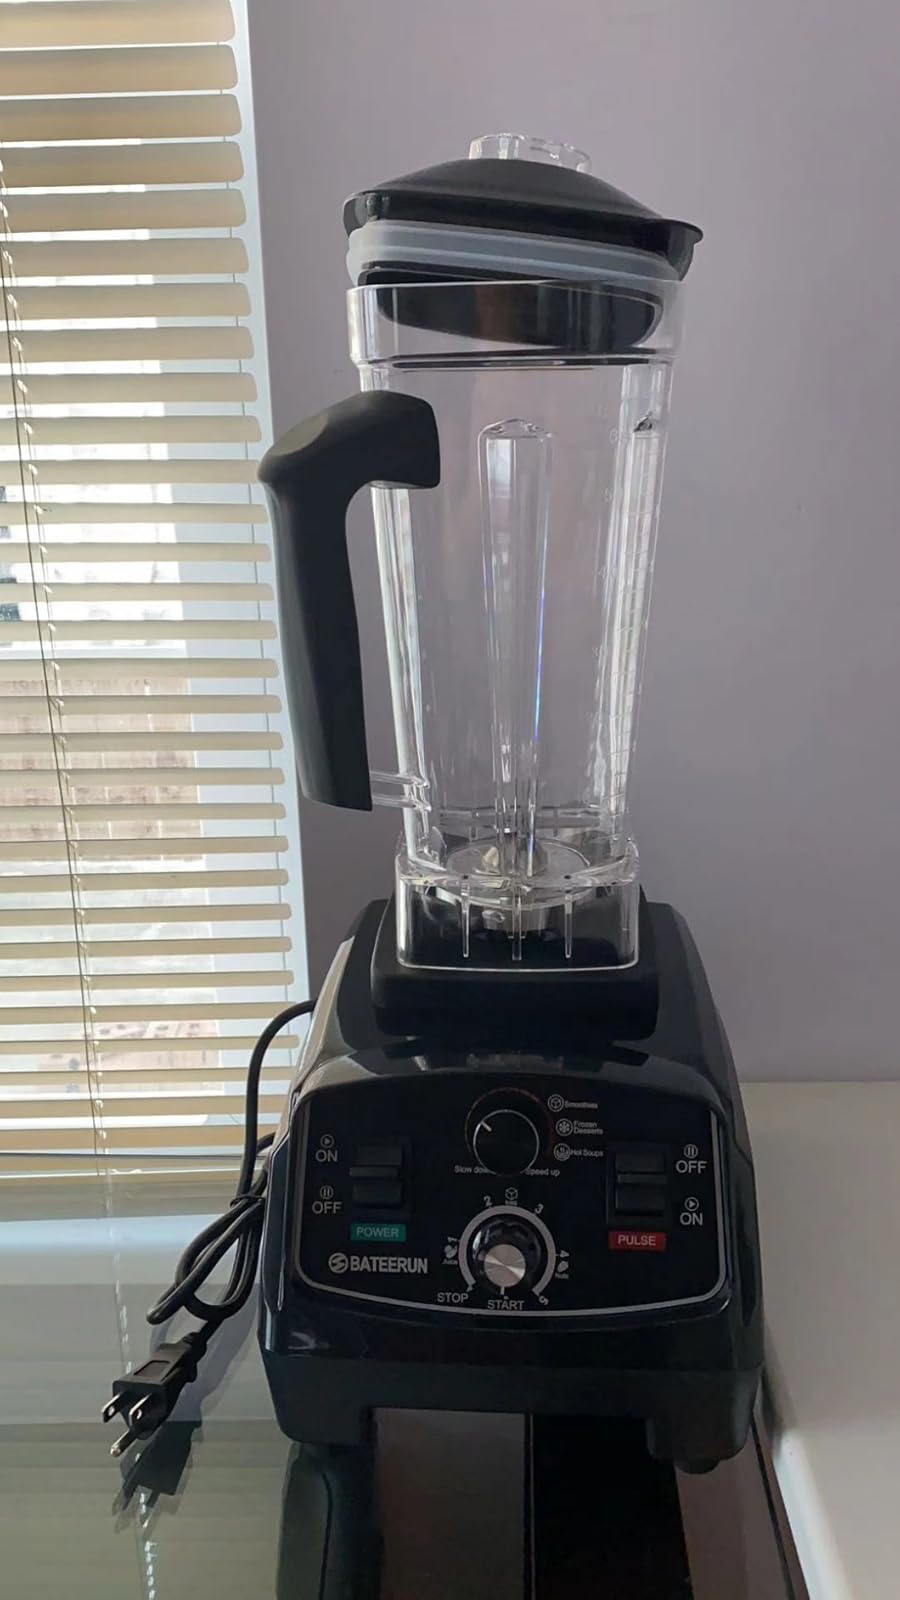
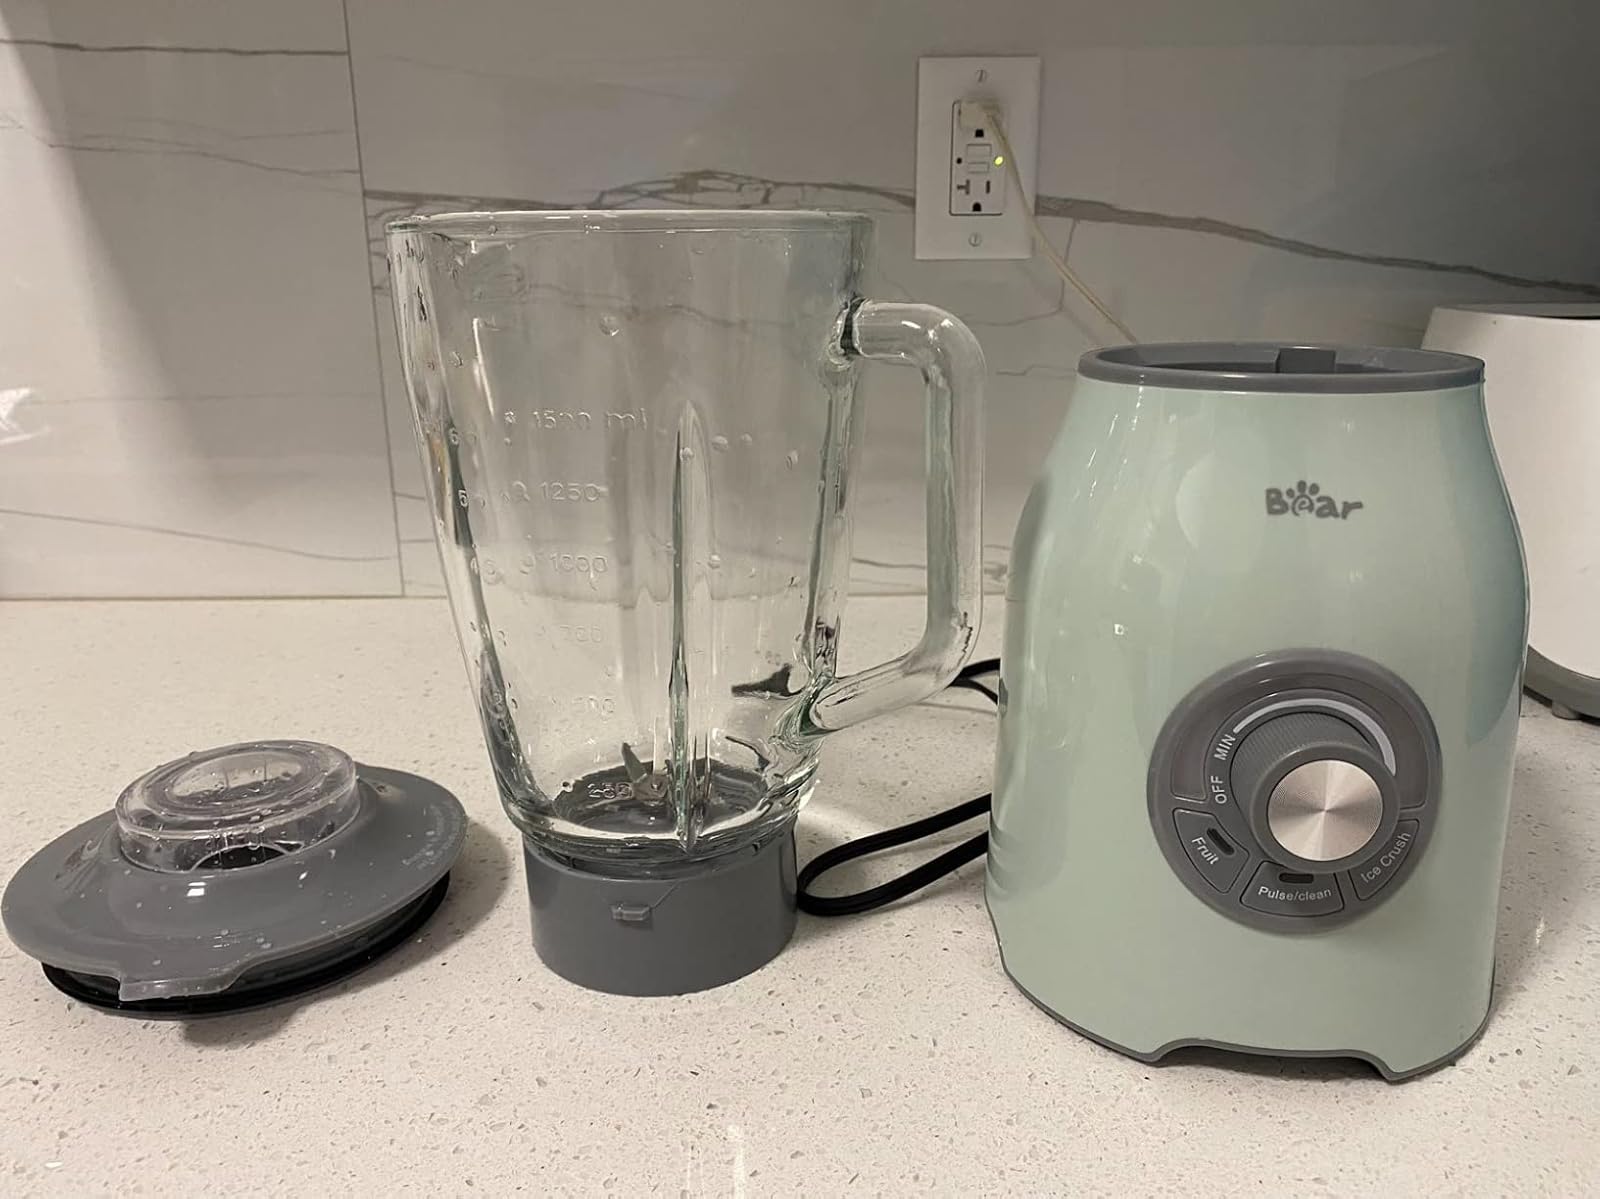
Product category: items_blender
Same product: no